Eretria

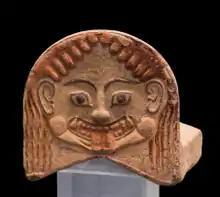
Ancient Greek polychrome antefix, featuring a Gorgona. Archaeological Museum of Eretria

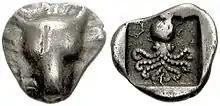
Coin of Eretria, 500–490 BC. Silver obol. Obverse: Facing head of cow. Reverse: Octopus in incuse square.

The earliest surviving mention of Eretria was by Homer ("Iliad" 2.537), who listed Eretria as one of the Greek cities which sent ships to the Trojan War. In the 8th century BC, Eretria and her near neighbour and rival, Chalcis, were both powerful and prosperous trading cities. Eretria controlled the Aegean islands of Andros, Tenos and Ceos. They also held territory in Boeotia on the Greek mainland. Eretria was also involved in the Greek colonisation and founded the colonies of Pithekoussai and Cumae in Italy together with Chalcis.